Sauvé's Crevasse

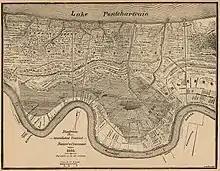
Map of the flooded area

However, most of what is now Uptown New Orleans and the New Orleans Central Business District were badly flooded. The water spread from the low-lying "back of town" into the higher ground closer to the River, and attained its highest point on May 30. In the CBD, floodwater reached Bacchus (Baronne) Street from the upper limits of Lafayette to Canal. Where the ground was low, floodwaters extended into Carondelet. Further Uptown, between Louisiana and Napoleon avenues, the flooding stopped just short of Magazine Street. In Carrollton, above Canal Avenue (Carrollton Avenue), the waters reached to Forth Street (Oak), and below to Burthe.